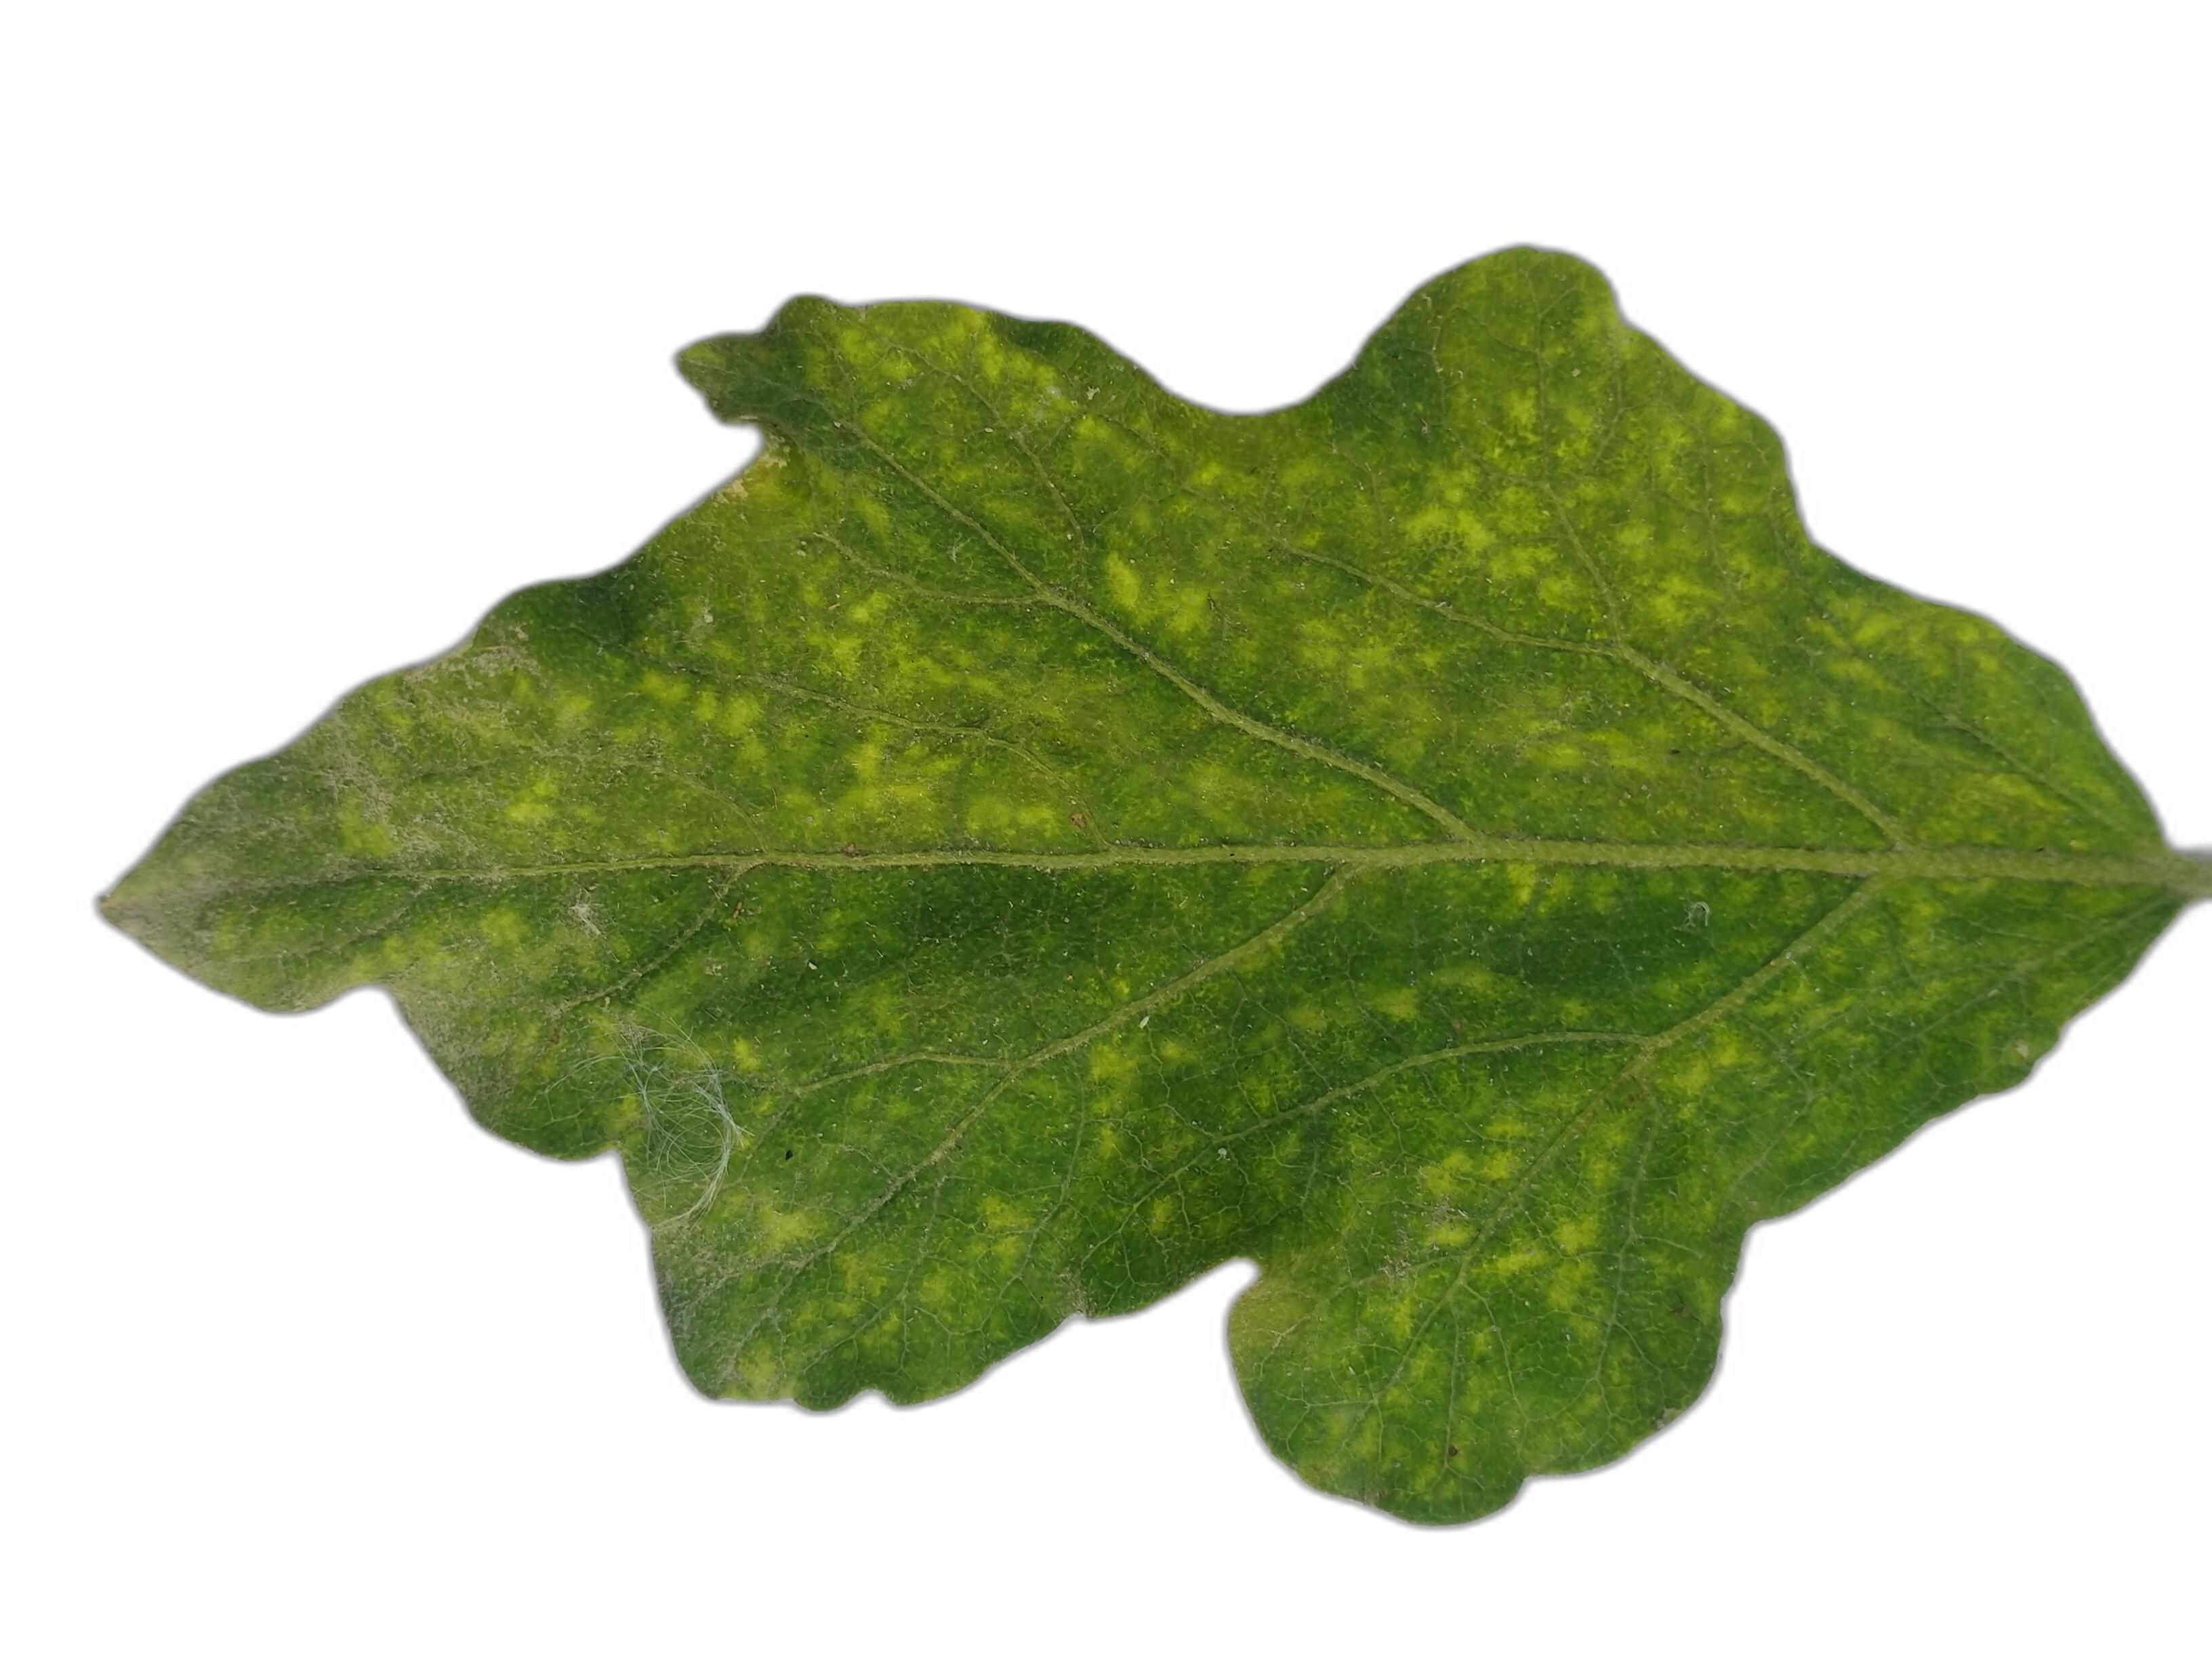
Label: Mosaic Virus Disease